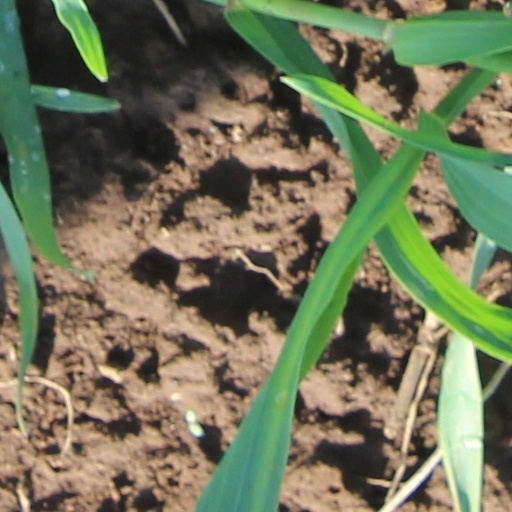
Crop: wheat